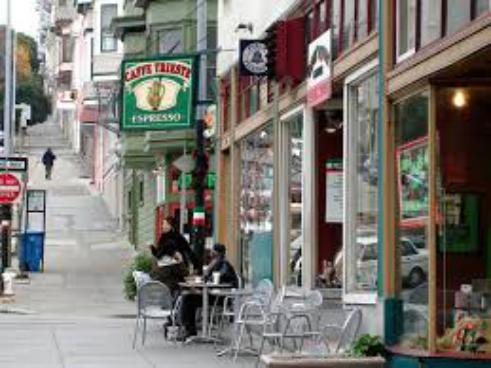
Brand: Caffe Trieste
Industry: Food